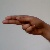
The image shows a hand gesture representing the letter 'H' in Indian Sign Language.